John III Sobieski

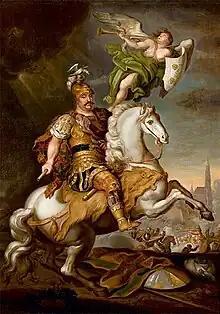
Victorious John III Sobieski at the Battle of Vienna in 1683, equestrian portrait by Jerzy Siemiginowski-Eleuter

Conscious that Poland lacked allies and risked war against most of its neighbours (a situation similar to the Deluge), Sobieski allied himself by 1683 with Leopold I, of the Holy Roman Empire. Both sides promised to come to one's another aid if their capitals were threatened. The alliance was signed by royal representatives on 31 March 1683 and ratified by the Emperor and Polish parliament within weeks. Although aimed directly against the Ottomans and indirectly against France, it had the advantage of gaining internal support for the defense of Poland's southern borders. This was a beginning of what would become the Holy League, championed by Pope Innocent XI to preserve Christendom.